Halictus rubicundus

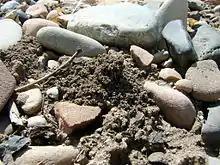
"H. rubicundus" burrow with tumulus among pebbles

Both solitary and eusocial types of the species typically excavate nest burrows in southward facing slopes in isolated areas, consisting of sand or soil. This slope maximizes the heat absorption from the sun, making the nest warmer. The nests with a favorable slope were thought to increase foraging efficiency of adults and development of larvae with a stable thermal environment.